Dred Scott

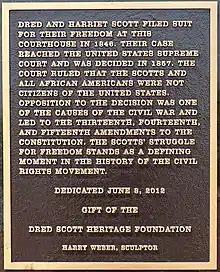
Plaque on Dred Scott case outside the Old Courthouse, St. Louis, MO

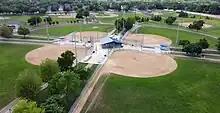
Playfield dedicated to Dred Scott in Bloomington, MN

Following the ruling, the Chaffees deeded the Scott family to Republican Congressman Taylor Blow, who manumitted them on May 26, 1857. Scott worked as a porter in a St. Louis hotel, but his freedom was short-lived; he died from tuberculosis in September 1858. He was survived by his wife and his two daughters.